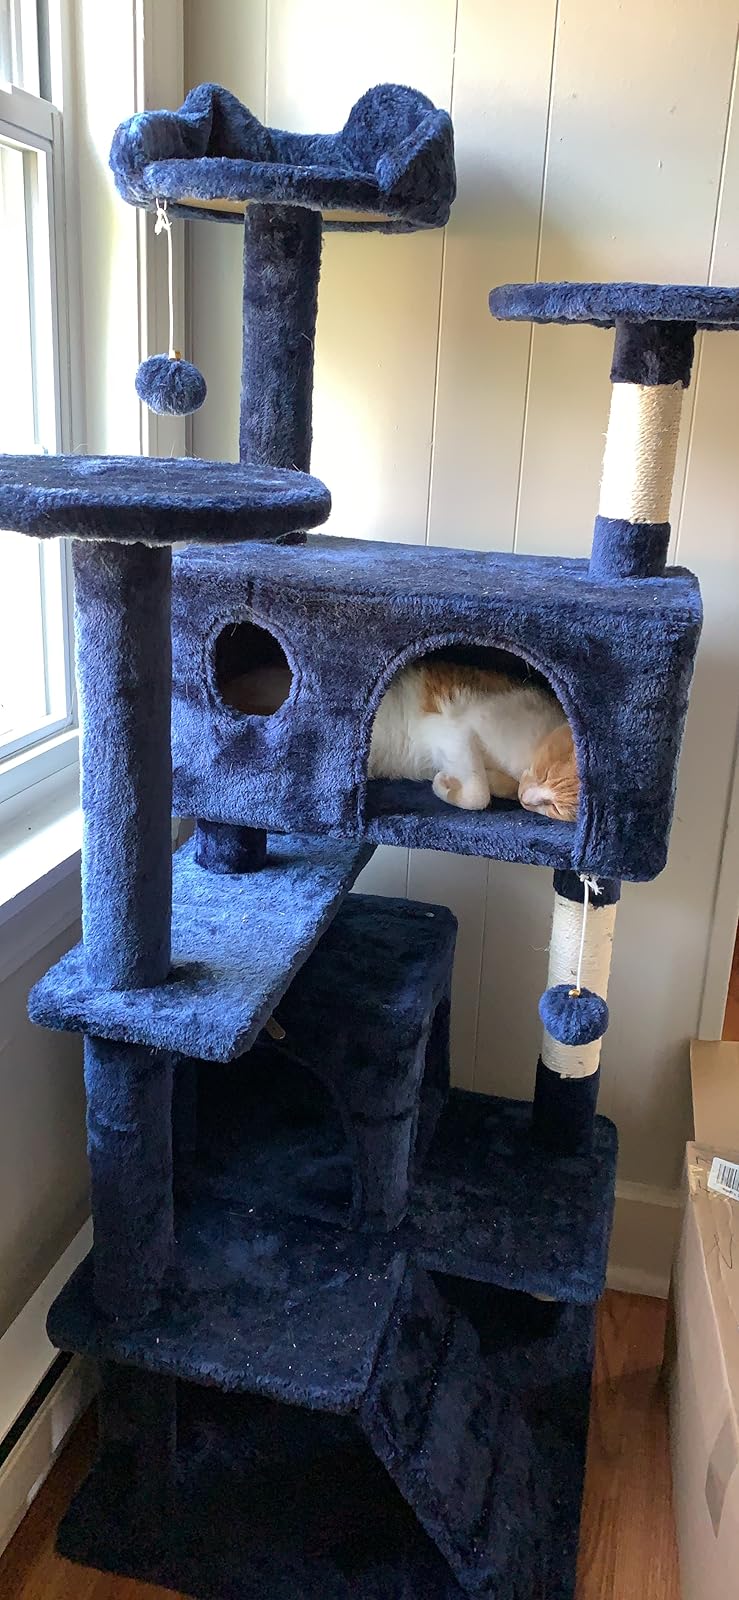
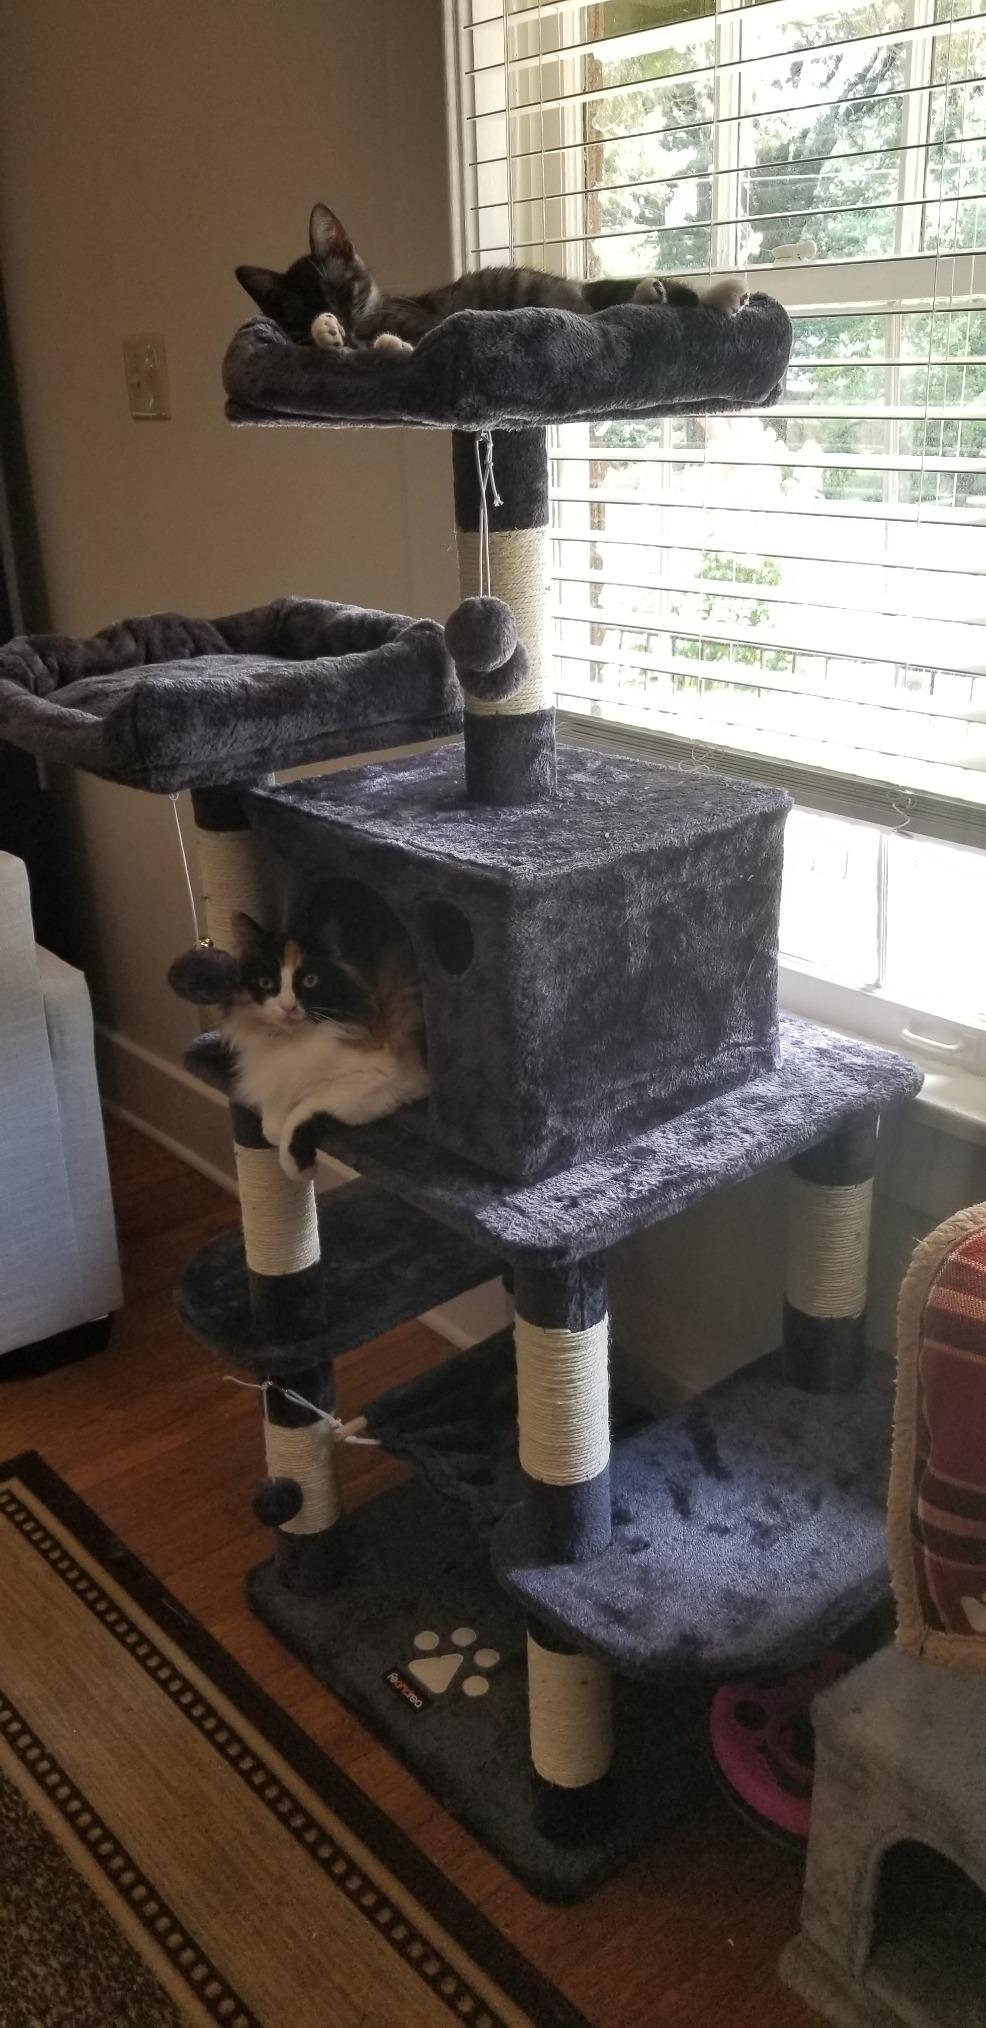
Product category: items_cat tree
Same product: no